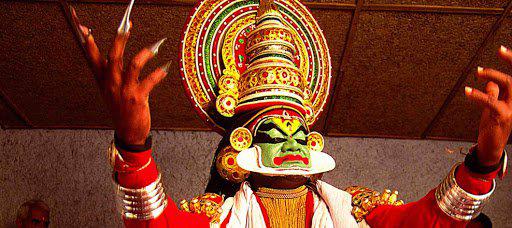
Dance form: kathakali